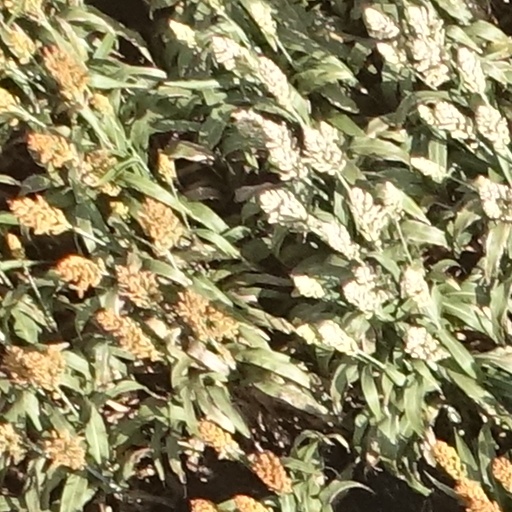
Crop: sorghum